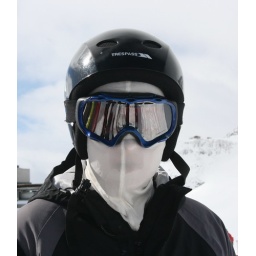
The ultimate protection from the sun i.e. Silk screen as worn by Gavin my son